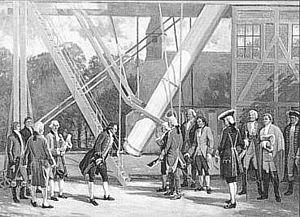
L'observatoire de Lilienthal est un institut de recherche astronomique fondé en 1782 par Johann Hieronymus Schroeter, dans le village de Lilienthal près de Brême. Durant les guerres napoléoniennes de 1813, il est en grande partie détruit. Avec ses instruments, il compte parmi les leaders mondiaux des observatoires du XIXᵉ siècle, notamment avec un grand télescope à réflexion.